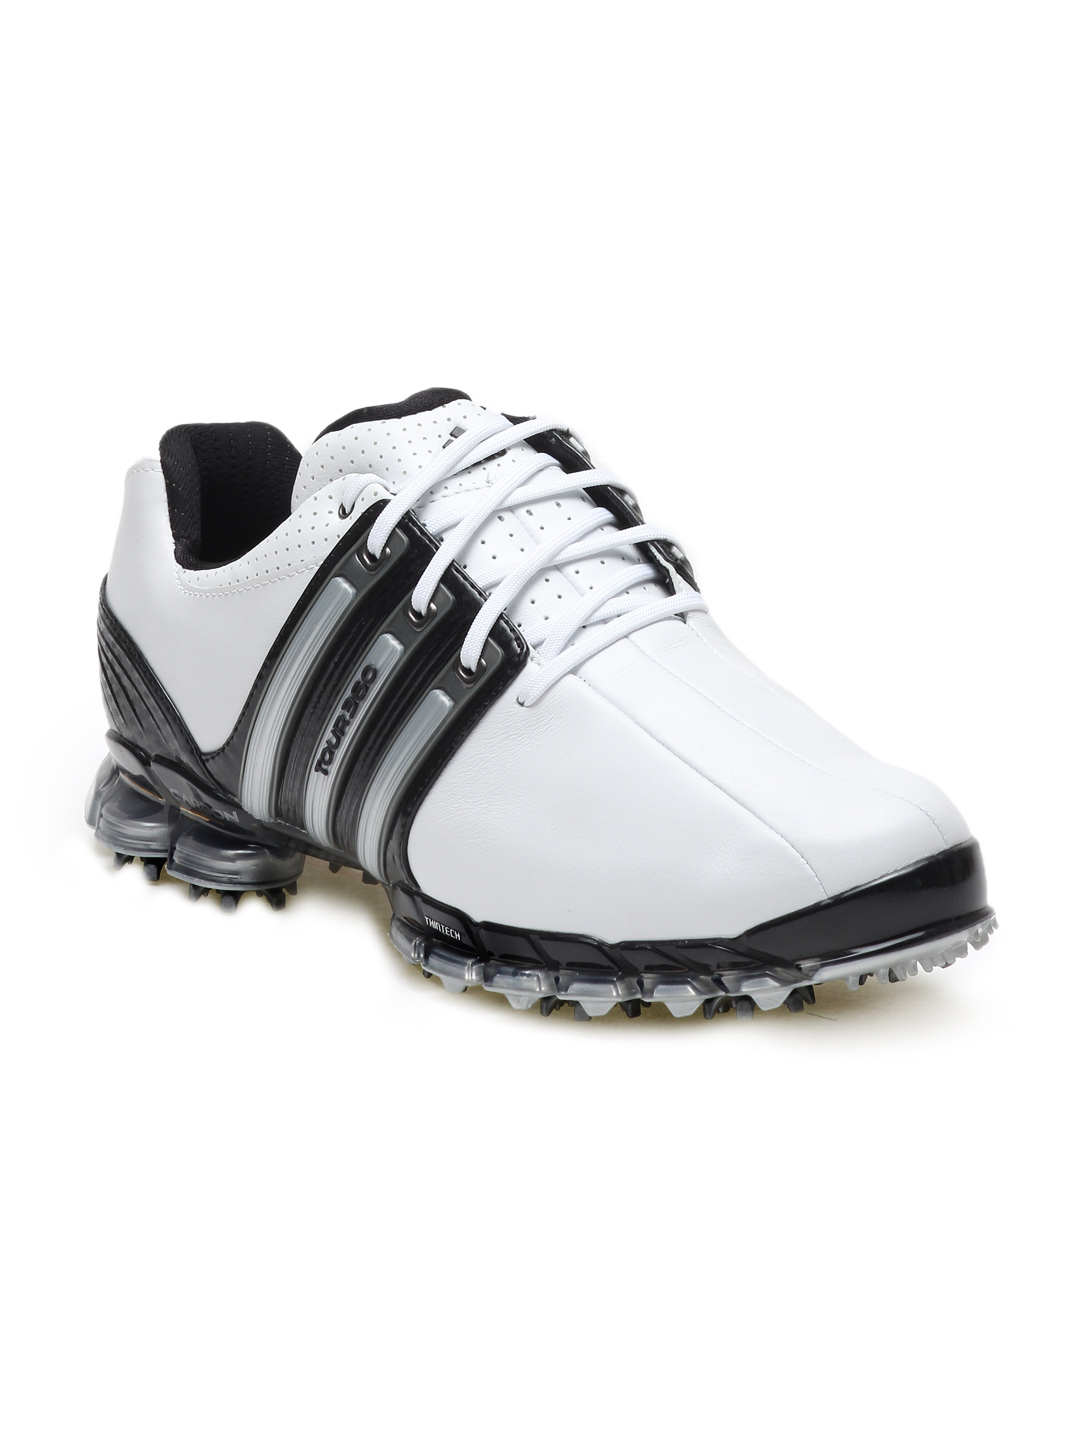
ADIDAS Men White Sports Shoes
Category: Footwear / Shoes / Sports Shoes
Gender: Men
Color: White
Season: Summer 2012
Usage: Sports